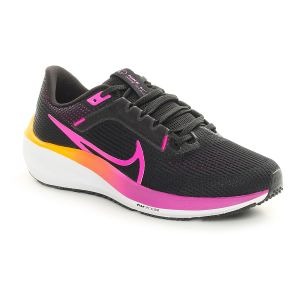
Nike Scarpa da Running Donna  Air Zoom Pegasus 40 Nero   Sconto 30%
Prezzo: 91,00 €